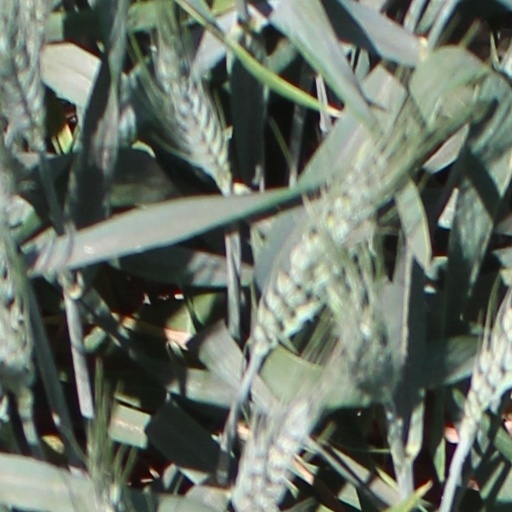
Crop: wheat